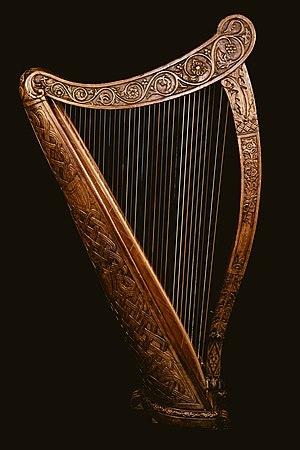
Jord Cochevelou fabrique en 1953 la première nouvelle harpe bretonne, la Telenn Gentañ, qui marque la renaissance de la harpe celtique avec la pratique musicale de son fils Alan Stivell.
Alan Stivell, né Alan Cochevelou le 6 janvier 1944 à Riom, est un auteur-compositeur-interprète et musicien français. Il milite pour la reconnaissance culturelle, linguistique et politique de la Bretagne. Chanteur, il est aussi multi-instrumentiste : bombarde, cornemuse écossaise, flûte irlandaise, synthétiseurs et surtout harpe celtique.